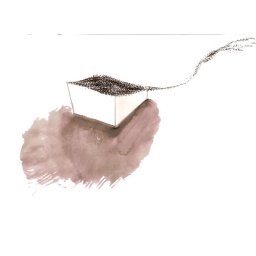
I'm still stuck in this black water